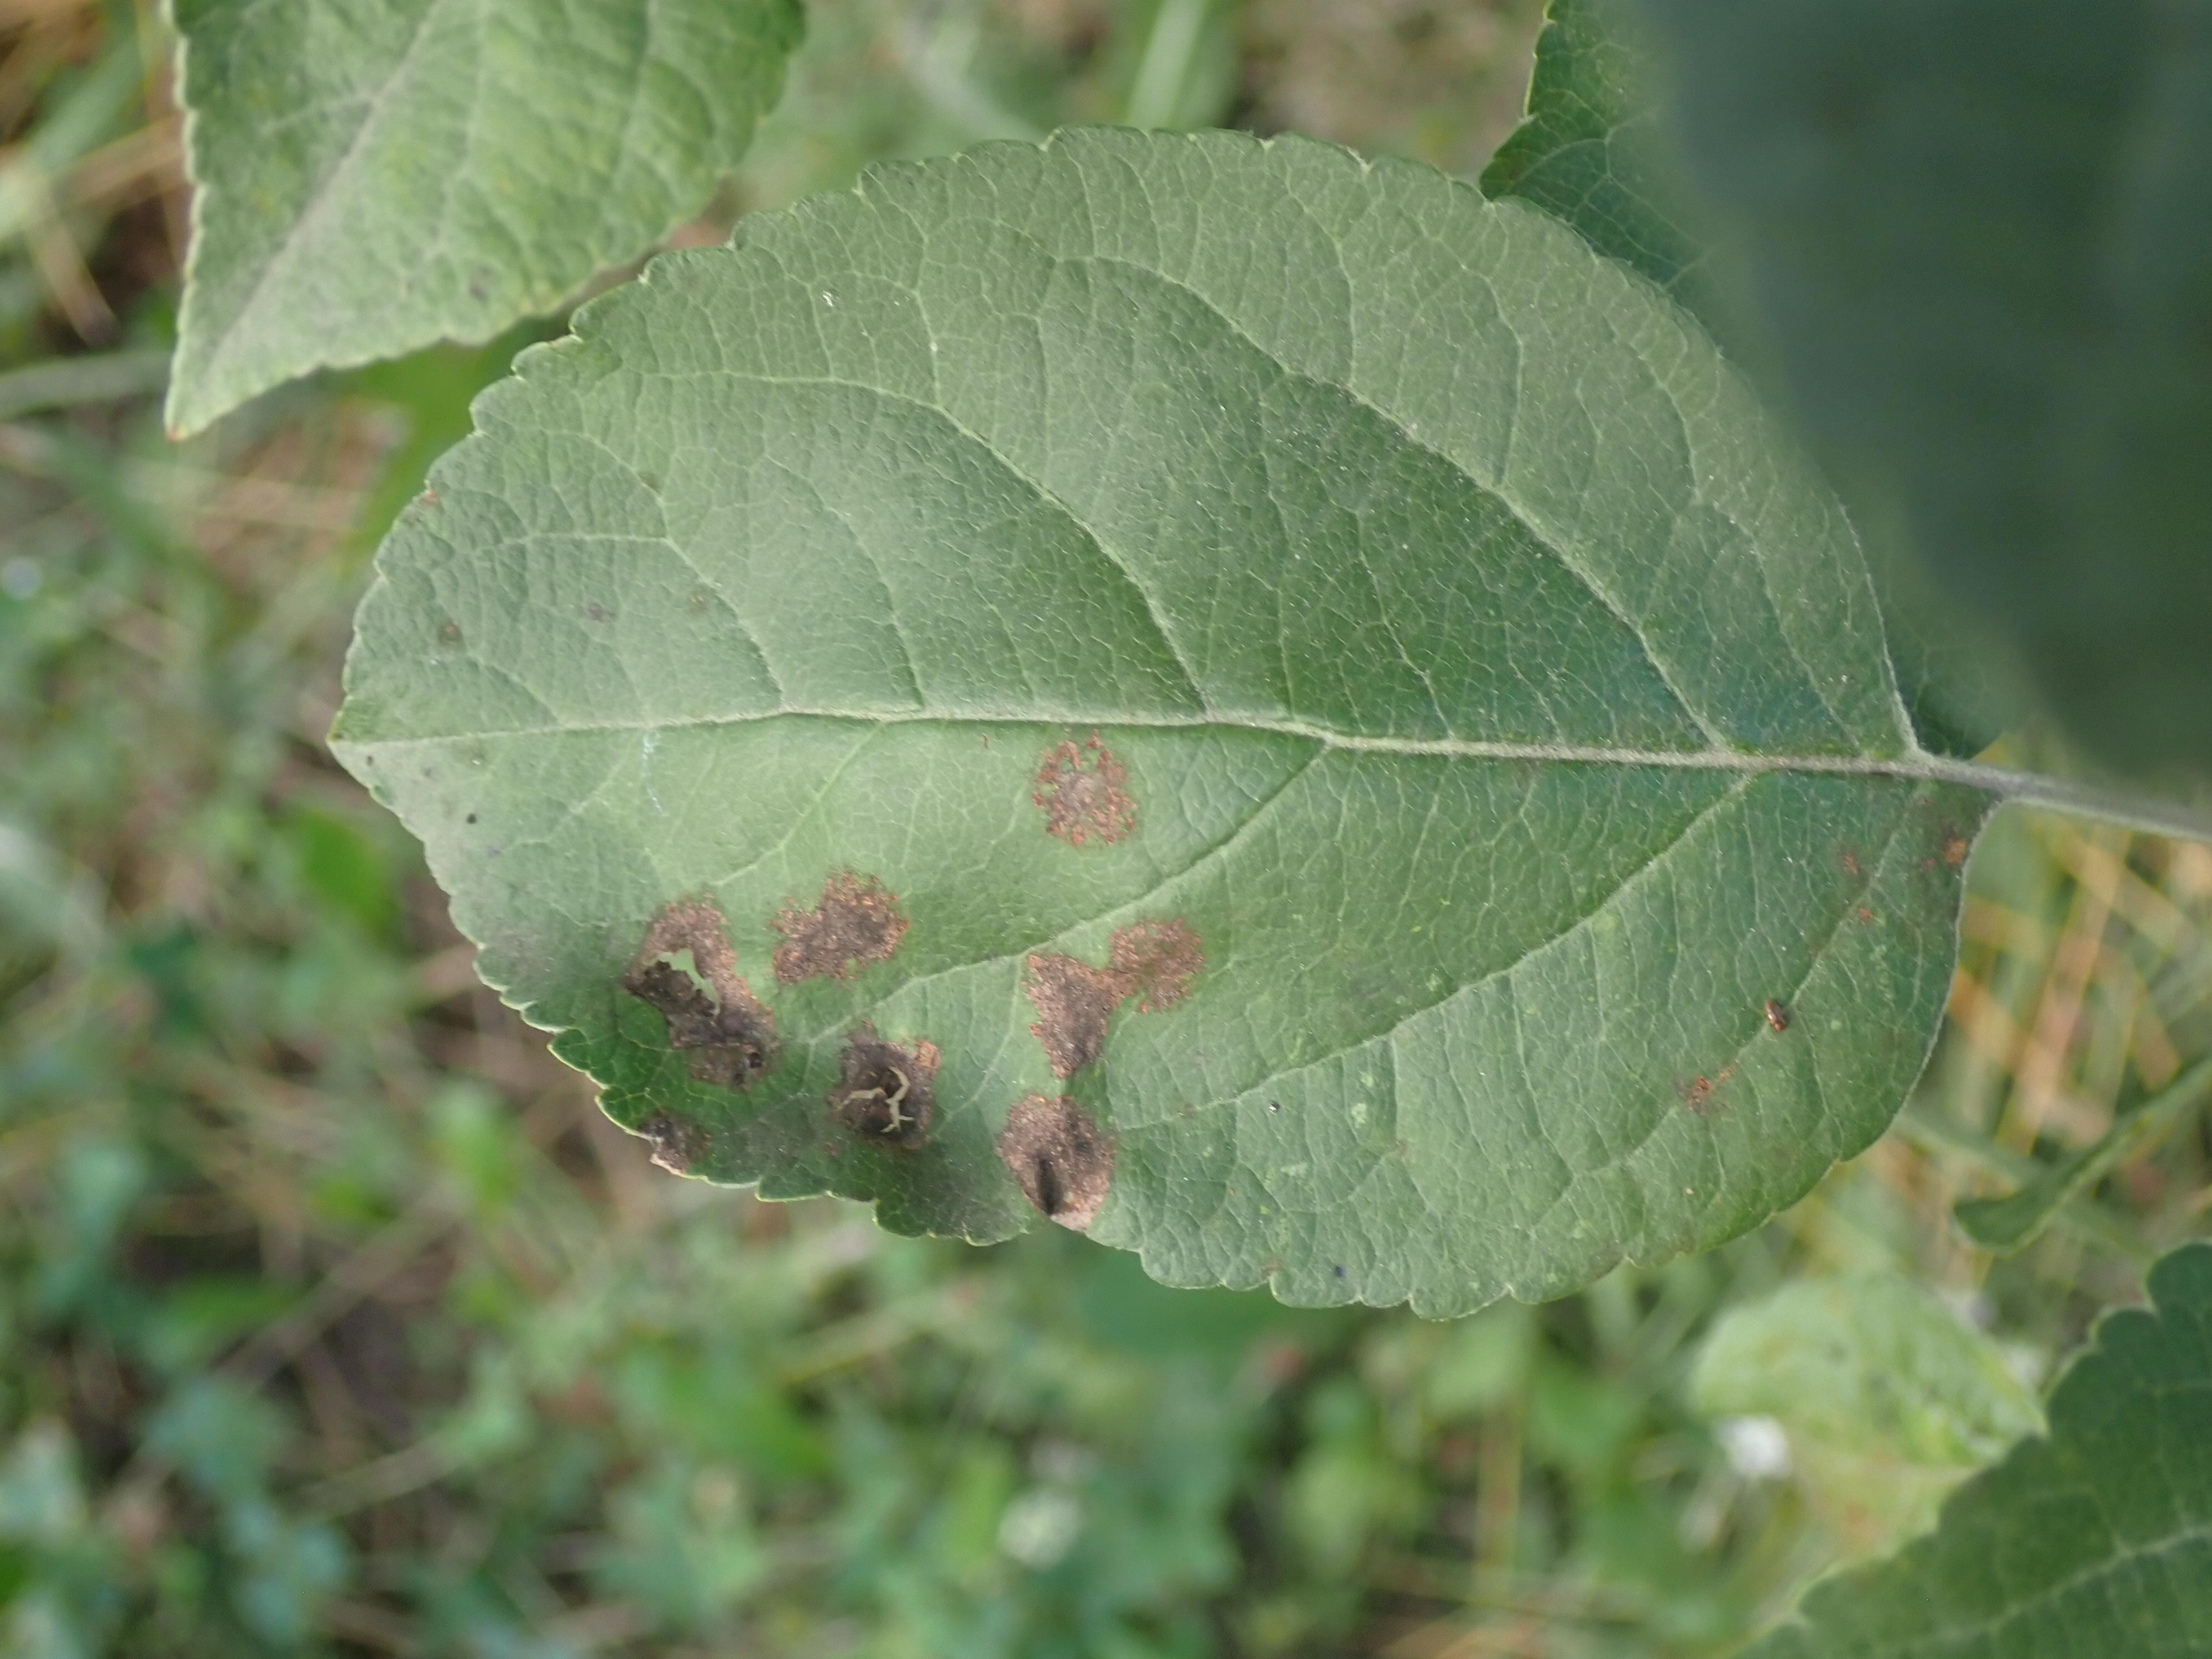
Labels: scab